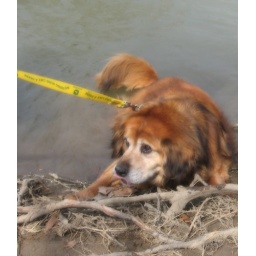
sitting in the water to cool off